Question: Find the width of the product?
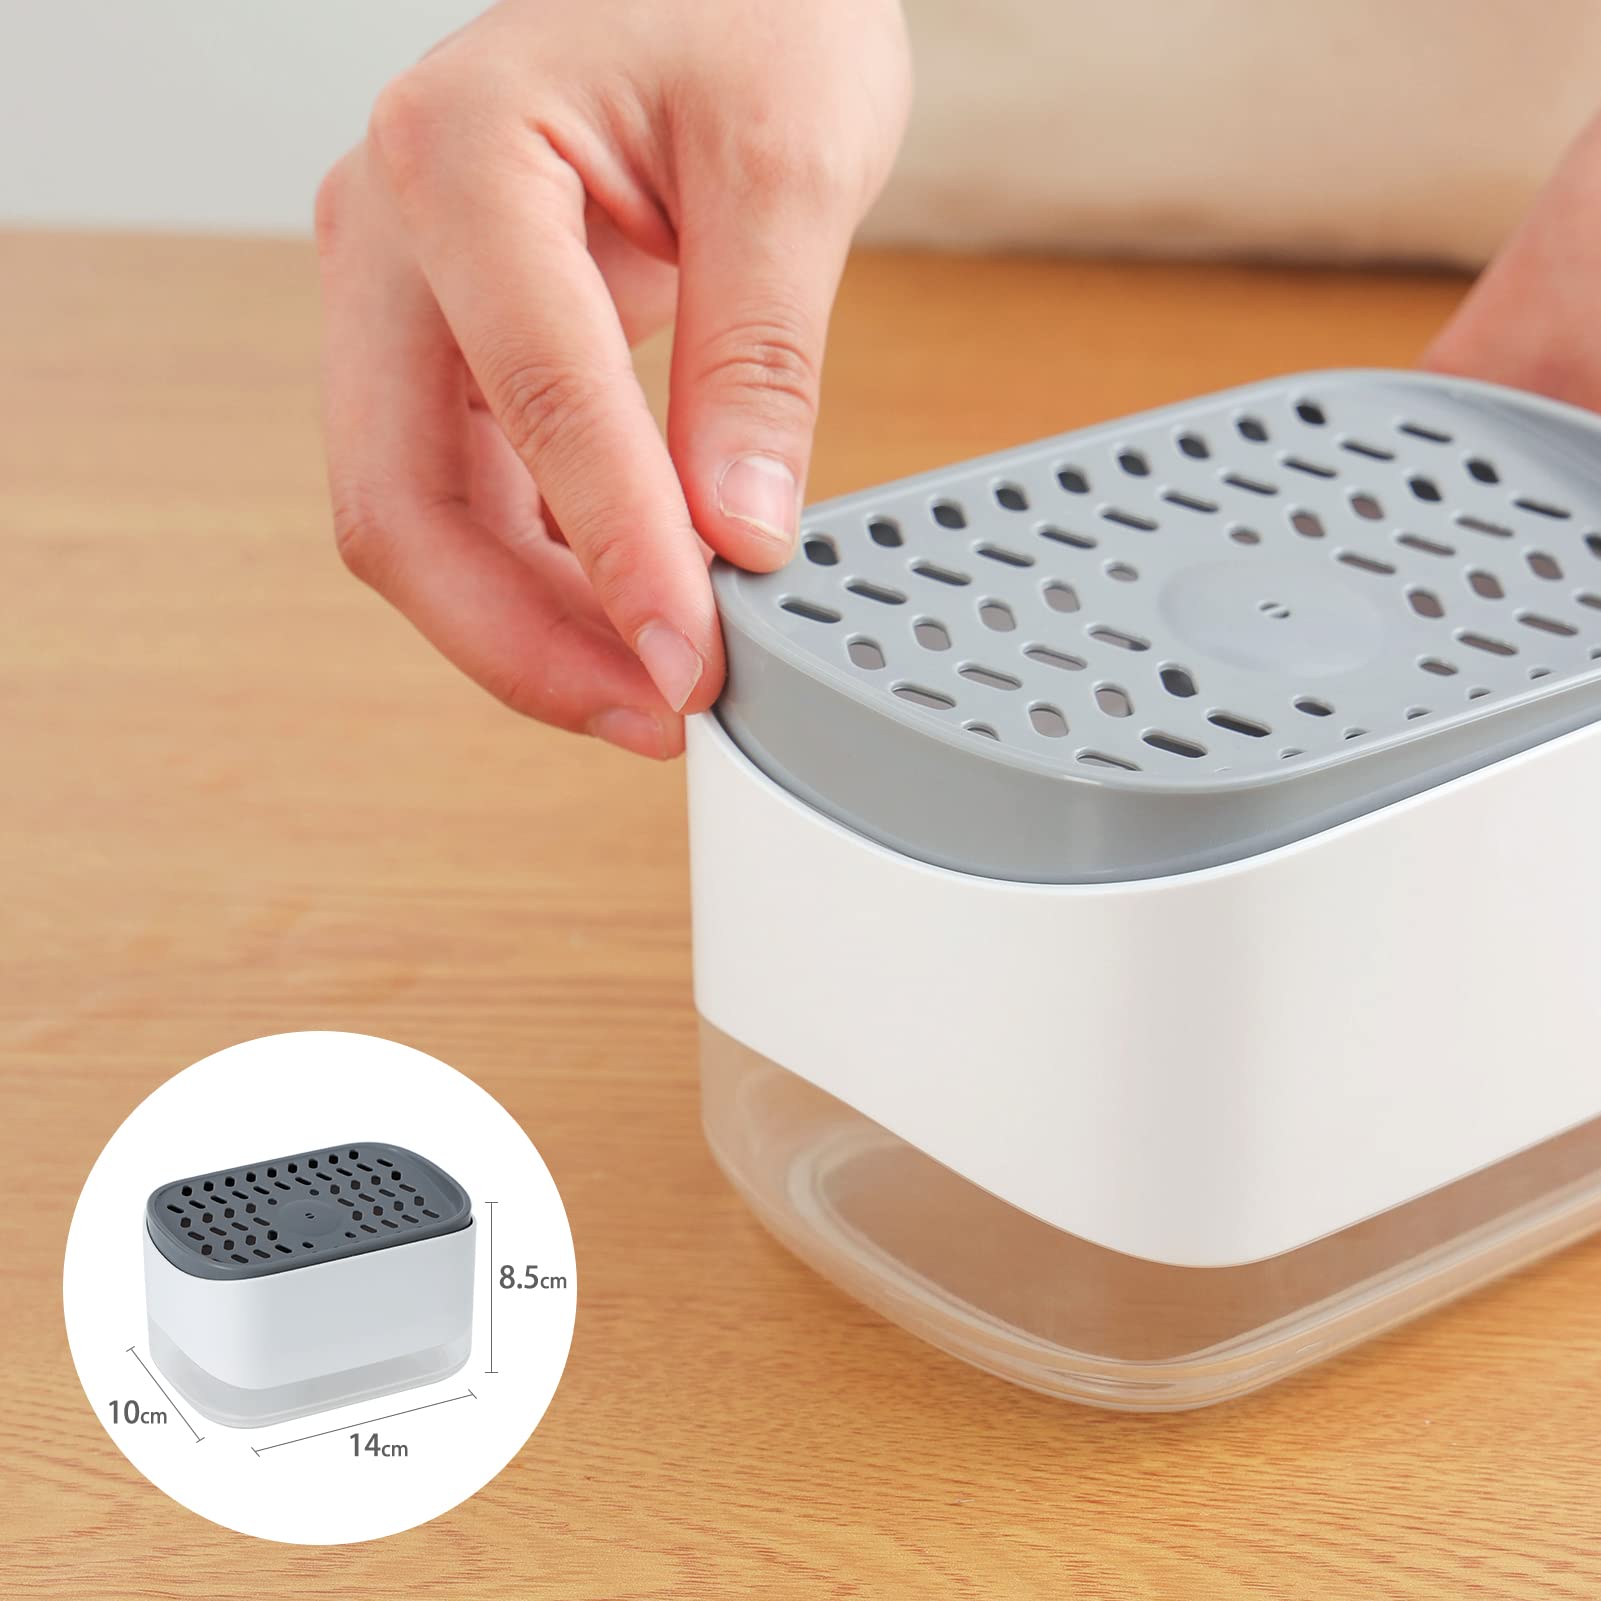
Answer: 8.5 centimetre